Nuclear weapons in popular culture

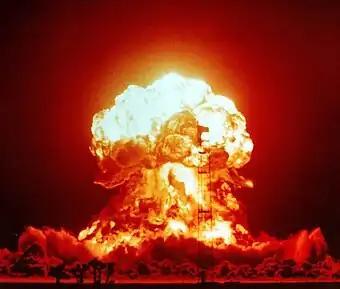
A nuclear fireball lights up the night in a United States nuclear test.

Since their first use in warfare in August 1945, nuclear weapons and their potential effects have been a recurring motif in popular culture, to the extent that the decades of the Cold War are often referred to as the "atomic age".